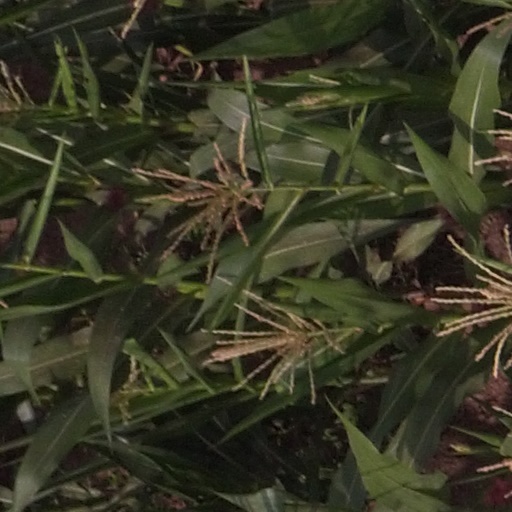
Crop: maize; corn